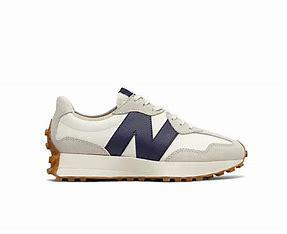
Brand: New
Model: Balance Lifestyle